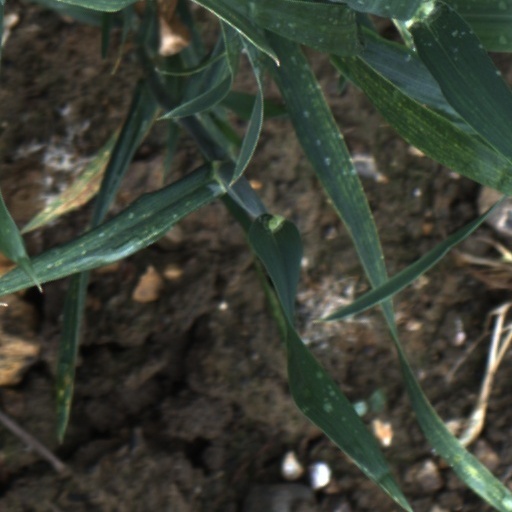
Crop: wheat